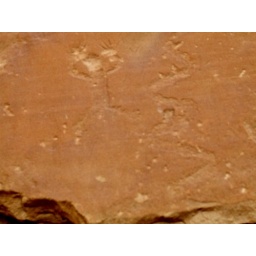
This panel looks like a person or animal with claws. A snake or river is beside it.